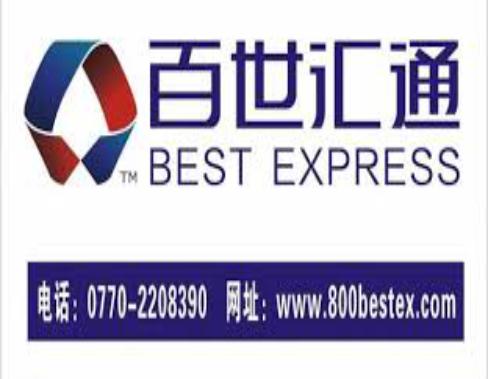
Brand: BEST EXPRESS-1
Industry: Others